Liza Araneta Marcos

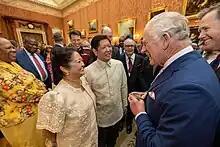
The Marcos couple (center) meets with King Charles III at Buckingham Palace, London, the day before the latter's coronation, May 5, 2023

On July 27, 2022, she hosted a meeting with United States Secretary of the Navy Carlos Del Toro and his wife, Betty Del Toro, and the United States Ambassador to the Philippines MaryKay Carlson. On August 3, 2022, Araneta Marcos hosted her first Malacañang event, as she hosted the lady ambassadors' luncheon, held at the Rizal Ceremonial Hall. On the same day, she also launched her own Facebook page. On August 4, 2022, she also held a luncheon with Chinese Ambassador Huang Xilian and his dignitaries. On August 8, 2022, Araneta Marcos served as the guest of honor in the 78th commencement exercises at the University of Batangas.